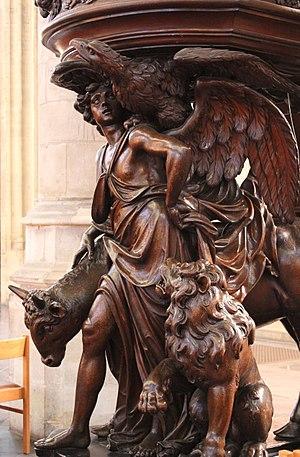
Église Notre-Dame du Sablon, Bruxelles, Belgique. Détail de la chaire de vérité, soutenue par les figures symboliques des quatre évangélistes